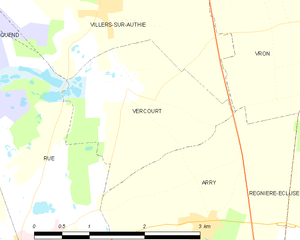
Carte des communes françaises Vercourt